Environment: real
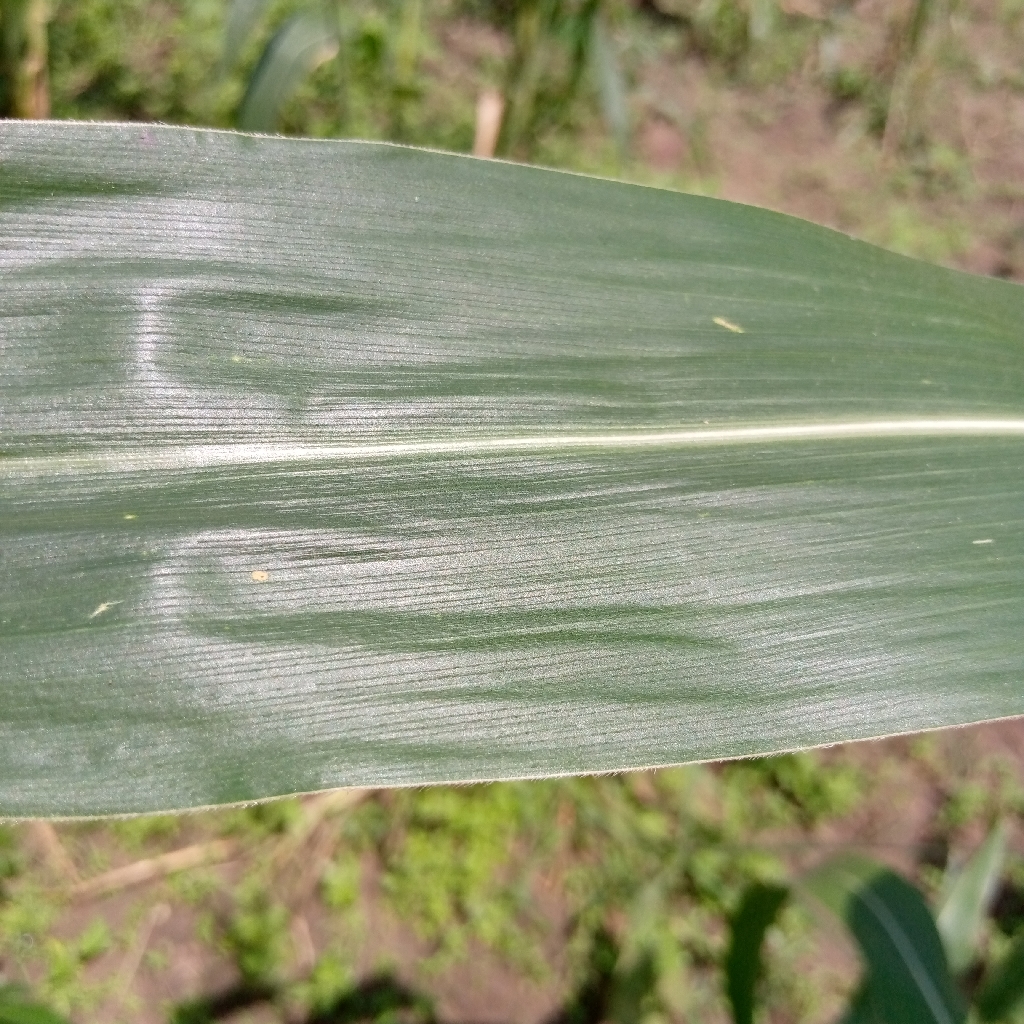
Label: healthy